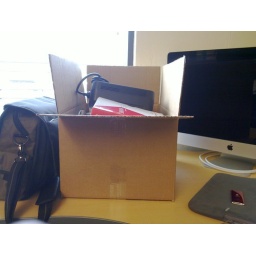
My entire office in one box